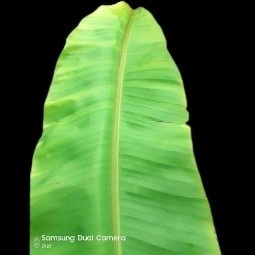
Label: Calcium